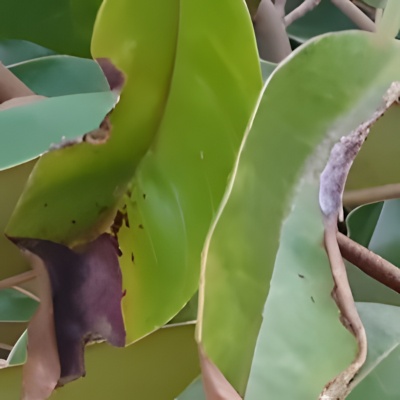
Label: Leaf_Rhizoctonia